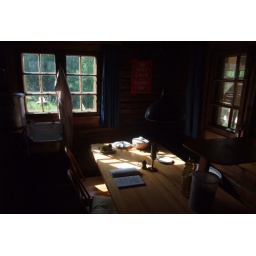
Sunrays in the kitchen encourage to leave the house as soon as possible to enjoy the fresh morning air